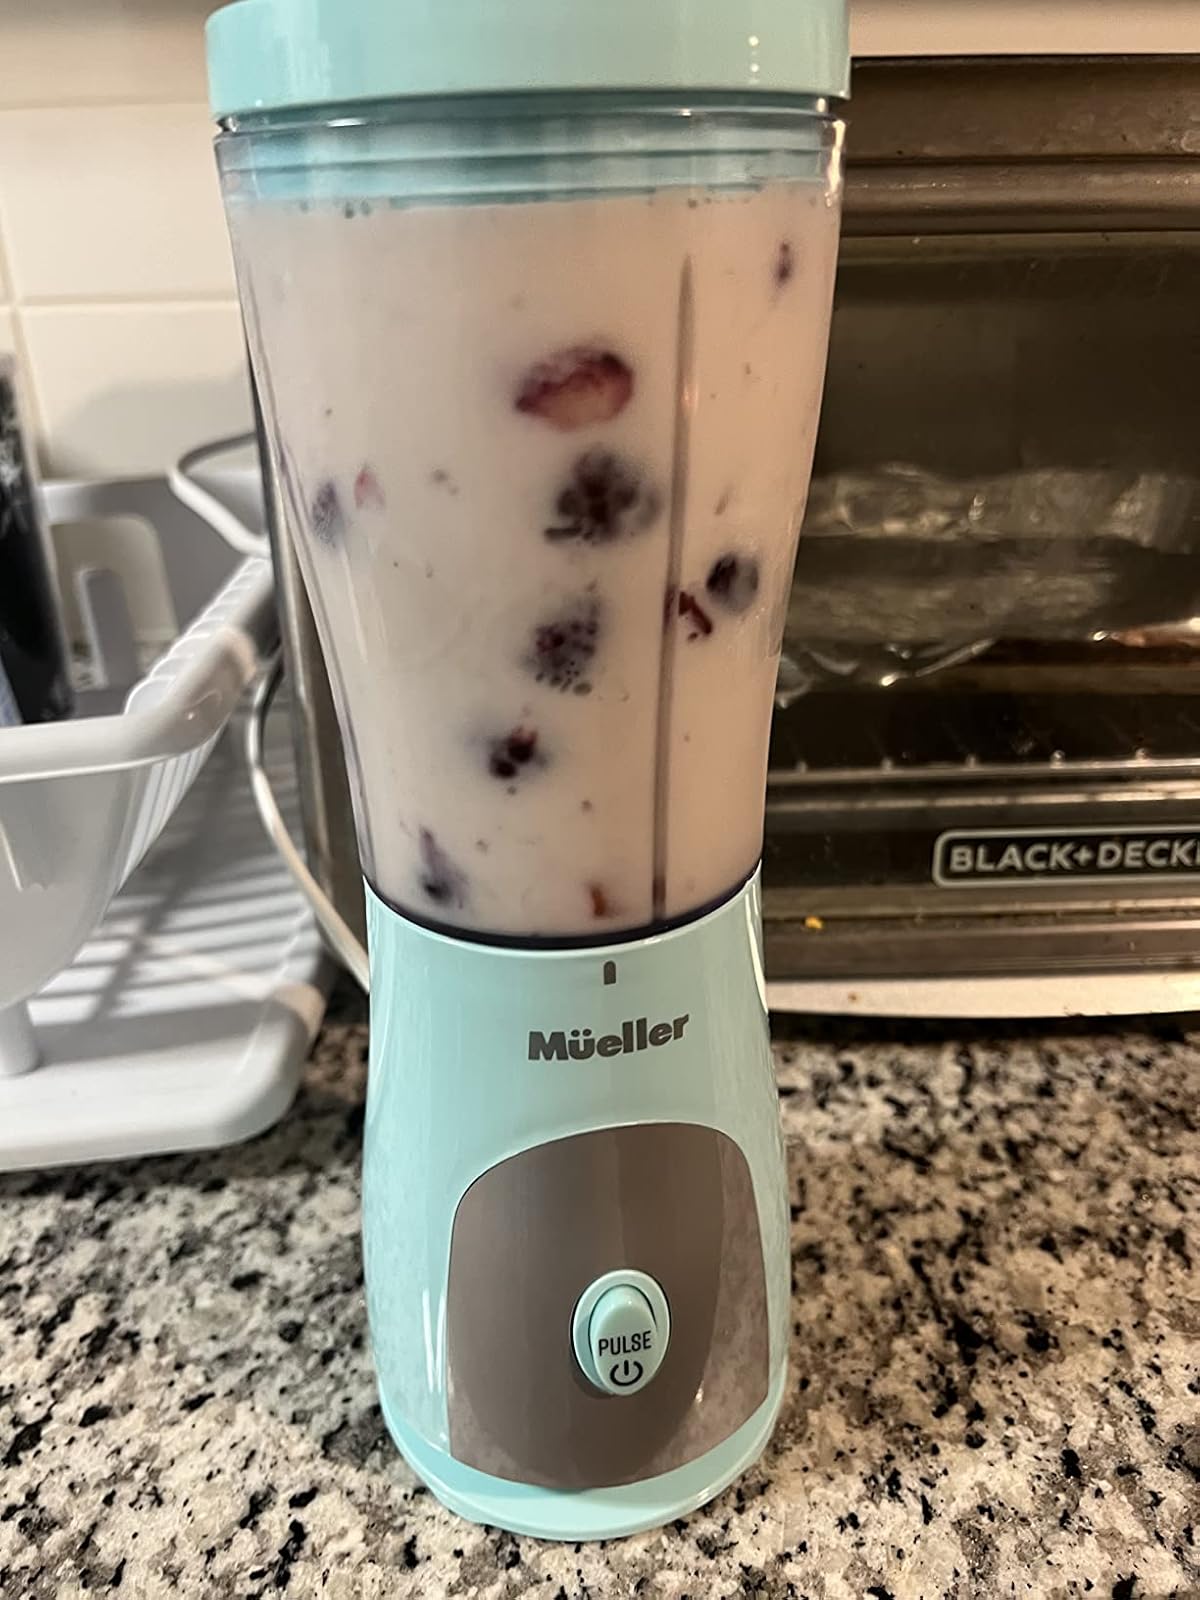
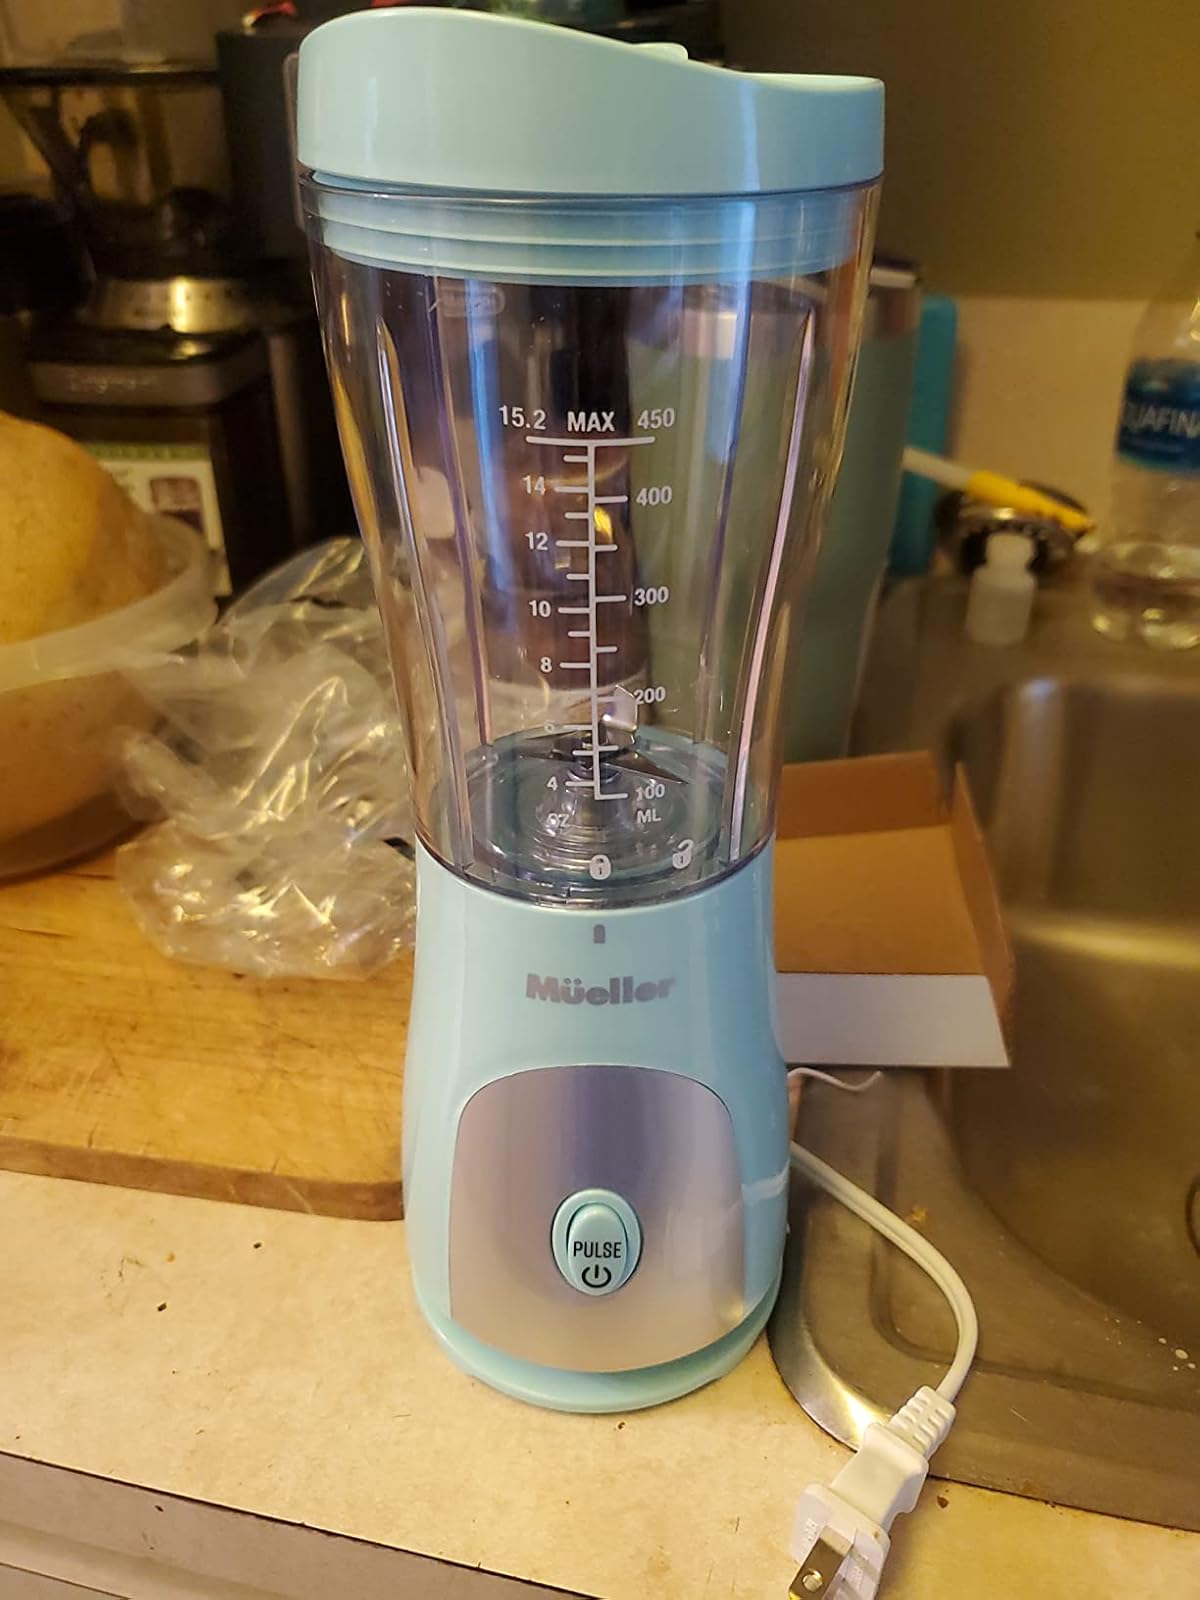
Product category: items_blender
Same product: yes